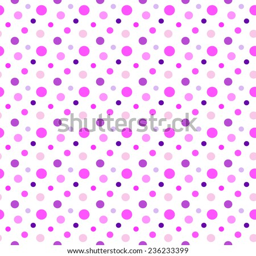
spotty seamless repeating pattern background in pink , purple and white .